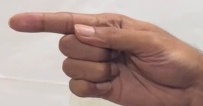
ASL sign: G